Chinese Communist Revolution

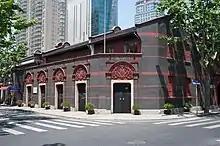
Location of the 1st National Congress of the Chinese Communist Party in July 1921, on Xintiandi, former French Concession, Shanghai.

In May 1919, news reached China that the Versailles Peace Conference had decided to give German-occupied province of Shandong to Japan rather than returning it to China. The Chinese public saw this not only as a betrayal by the Western allies, but also as a failure by the Chinese Republican government to properly defend the country against imperialism. In what became known as the May Fourth Movement, large protests erupted in major cities across China. Although led by students, these protests were significant because they included the first mass participation by those outside the traditional intellectual and cultural elites. Mao Zedong later reflected that the May Fourth Movement "marked a new stage in China's bourgeois-democratic revolution against imperialism and feudalism...a powerful camp made its appearance in the bourgeois-democratic revolution, a camp consisting of the working class, the student masses and the new national bourgeoisie." Many political, and social leaders of the next five decades emerged at this time, including those of the Chinese Communist Party.